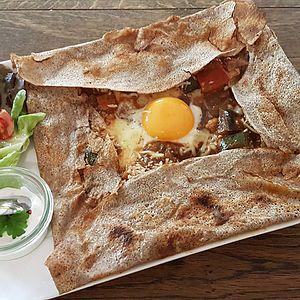
Le Morbihan /mɔʁ.bi.ɑ̃/ est un département français situé en région Bretagne, qui doit son nom au golfe du Morbihan. Il correspond pour l'essentiel au royaume, devenu comté puis baillie de Broërec et plus anciennement à la cité des Vénètes. De tous les départements français de métropole, c'est le seul dont le nom est entièrement issu d'une langue régionale. L'Insee et la Poste lui attribuent le code 56. Sa préfecture est Vannes.